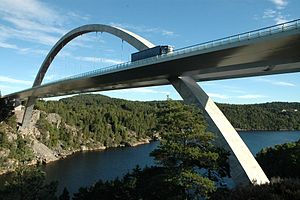
Betongtavlen / Liste over prisvindere
"Betongtavlen er en norsk arkitekturpris, som gives til et bygningsværk i Norge, ""hvor beton er anvendt på en miljømæssig, æstetisk og teknisk fremragende måde."" Prisen uddeles af Norske arkitekters landsforbund og Norsk Betongforening og tildeles efter indstilling af en komité bestående af to medlemmer udnævnt af NAL og tre udnævnt af NB.